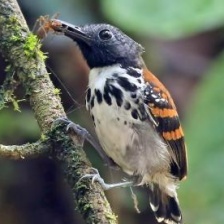
Species: ANTBIRD
Scientific name: THAMNOPHILIDAE